Edwin Moses

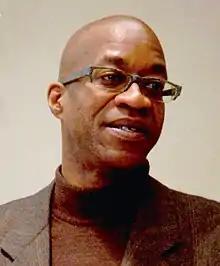
Moses in 2008

Edwin Corley Moses (born August 31, 1955) is an American former hurdler who won gold medals in the 400 m hurdles at the 1976 and 1984 Olympics. Between 1977 and 1987, Moses won 107 consecutive finals (122 consecutive races) and set the world record in the event four times. In addition to his running achievements, Moses was also an innovative reformer in the areas of Olympic eligibility and drug testing. In 2000, he was elected the first Chairman of the Laureus World Sports Academy, an international service organization of world-class athletes.